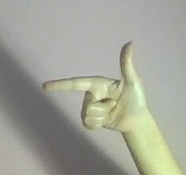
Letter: yaa